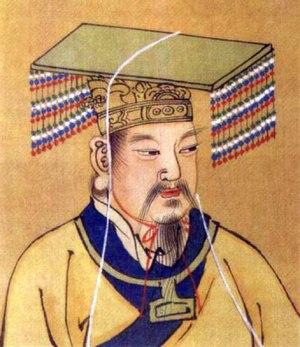
Le terme bureaucratie céleste désigne une représentation des dieux de la religion chinoise qui les inscrit dans une sorte de hiérarchie comparable à celle des fonctionnaires et officiers de l’époque impériale. Il ne s’agit pas d’un système complet, universel et standardisé qui ferait de l’ensemble des dieux un panthéon structuré, mais du fait que presque toute divinité peut être considérée comme ayant virtuellement une position hiérarchique de type mandarinal.
L'Empereur de jade ou Yuhuang Dadi 玉皇大帝 est un dieu chinois d'origine taoïste qui régit les autres dieux, lié au Ciel et à la souveraineté. Il assure en fait cette fonction en concurrence avec Tiangong, le Seigneur du ciel, divinité beaucoup plus ancienne qu'il tend à absorber ; Tiangong devient alors une de ses appellations. Comme tous les dieux importants, il possède d'autres noms moins courants, titres donnés par le clergé taoïste ou l'administration impériale.
La médecine traditionnelle chinoise est l'ensemble des théories et pratiques de santé au cours de l'histoire du monde chinois. Au sens large, cette médecine inclut les traditions orales, folkloriques, magiques ou religieuses des différentes ethnies et communautés qui constituent le monde chinois.
Le fait religieux dans le monde chinois se caractérise par le pluralisme, favorisé par l’attitude de l'État : celui-ci exerce depuis le début de l’empire un contrôle attentif sur les groupes susceptibles de constituer une menace pour le pouvoir et la société et met au pas les sectes trop actives, n’accordant qu’exceptionnellement l’exclusivité à un culte. Le syncrétisme et le mélange sont courants, rendant les contours des ensembles religieux flous ; on a l’impression de se trouver face à une constellation de philosophies et de pratiques plutôt qu'à des confessions.